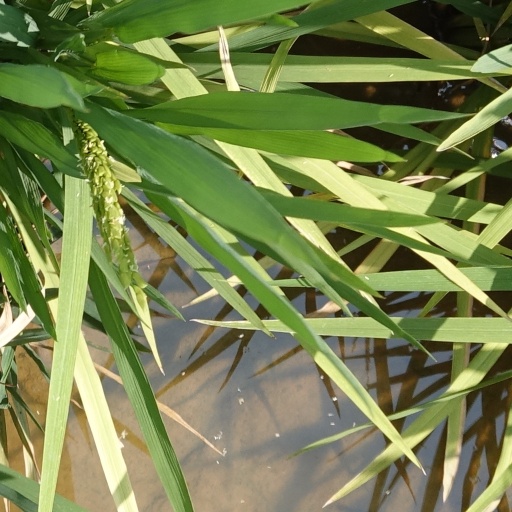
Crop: rice